Sonam Dechen Wangchuck

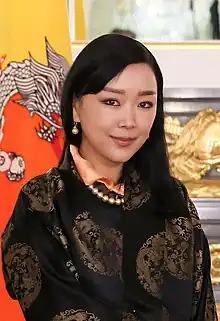
Sonam Dechen in 2022

Princess Sonam Dechen Wangchuck (born 5 August 1981) is a princess of Bhutan. She is the daughter of the Fourth King of Bhutan Jigme Singye Wangchuck and Queen Mother Dorji Wangmo Wangchuck. She is half-sister of the fifth King, Jigme Khesar Namgyel Wangchuck.